Volga Tatars

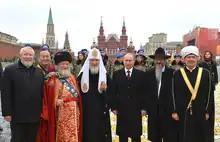
Unity Day 2015. President Vladimir Putin and different religious figures. Among them, Tatars Talgat Tadzhuddin (third from left), and Ravil Gainutdin (on the right).

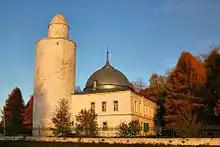
Mosque and minaret in Kasimov.

The Islamic roots of the Volga region trace back to Volga Bulgaria (922). Since then, Islam also has a centuries old history in Russia. Volga Tatars played a significant role in the national and cultural movements of Muslims during Russian Empire and also in Soviet Union. Islam is currently the majority religion in Tatarstan.